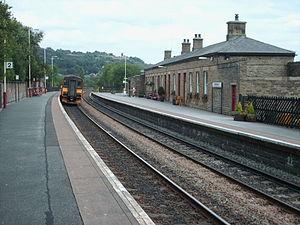
La gare de Todmorden est une gare ferroviaire du Royaume-Uni, située sur le territoire de la ville de Todmorden, dans le Yorkshire de l'Ouest en Angleterre.